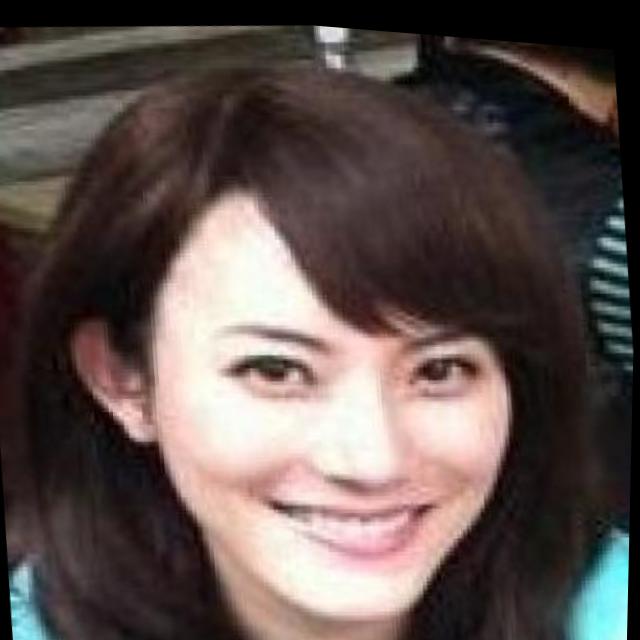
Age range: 21-44